Harold Snell (Darwin businessman)

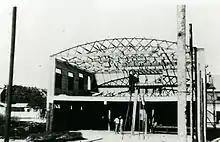
The Star Theatre under construction by Harold Snell.

After the war, Snell returned to the Northern Territory and continued to work on the Maranboy lease. After his wife fell ill, Snell relinquished the partnership with Pearce in 1922 and returned to Darwin. He then bought plant and building equipment, forming a new business relationship with builder James Markey.